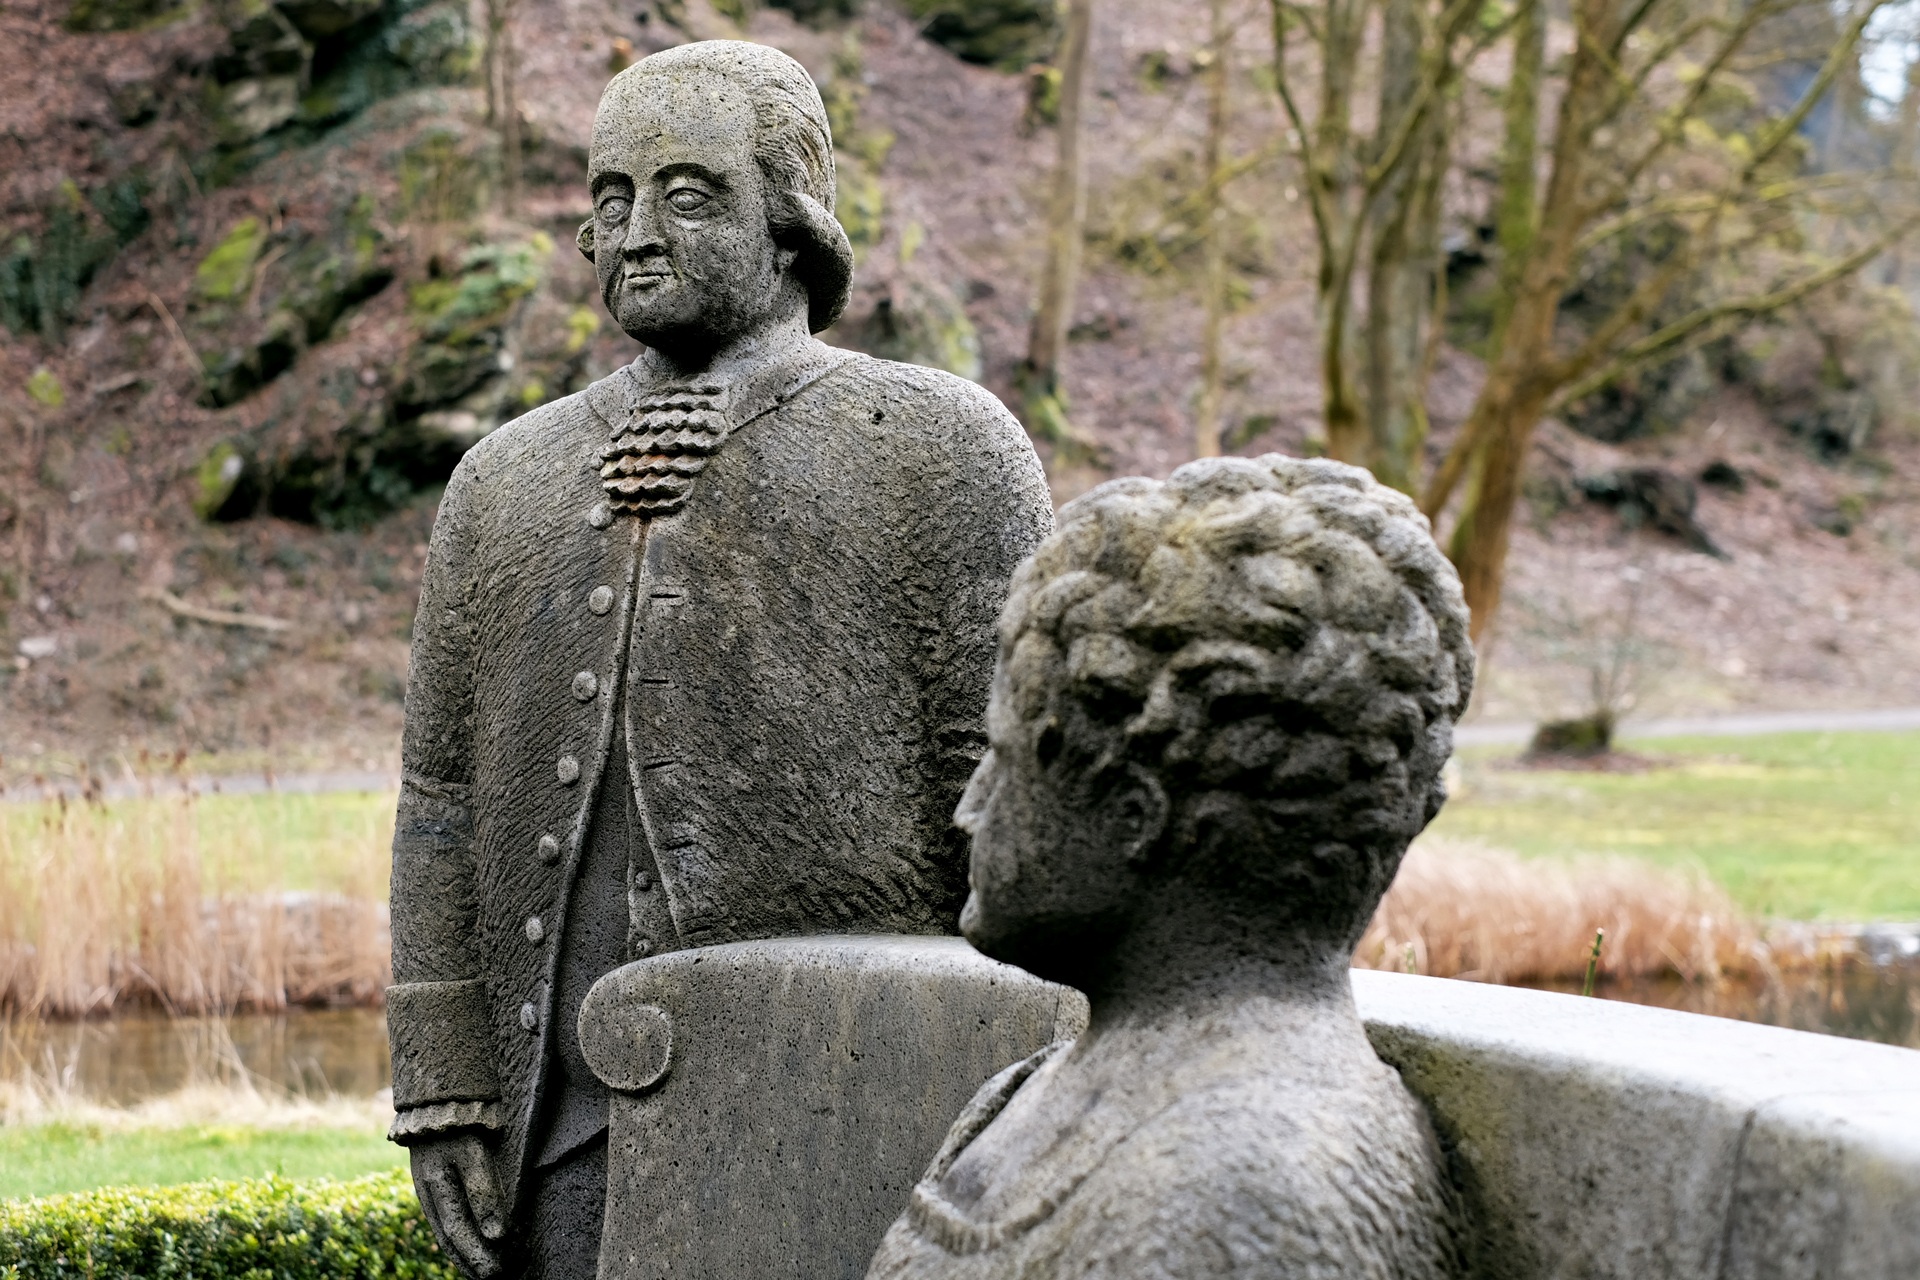
man, woman, monument, statue, park, human, sculpture, art, temple, carving, eifel, stone figures, ancient history